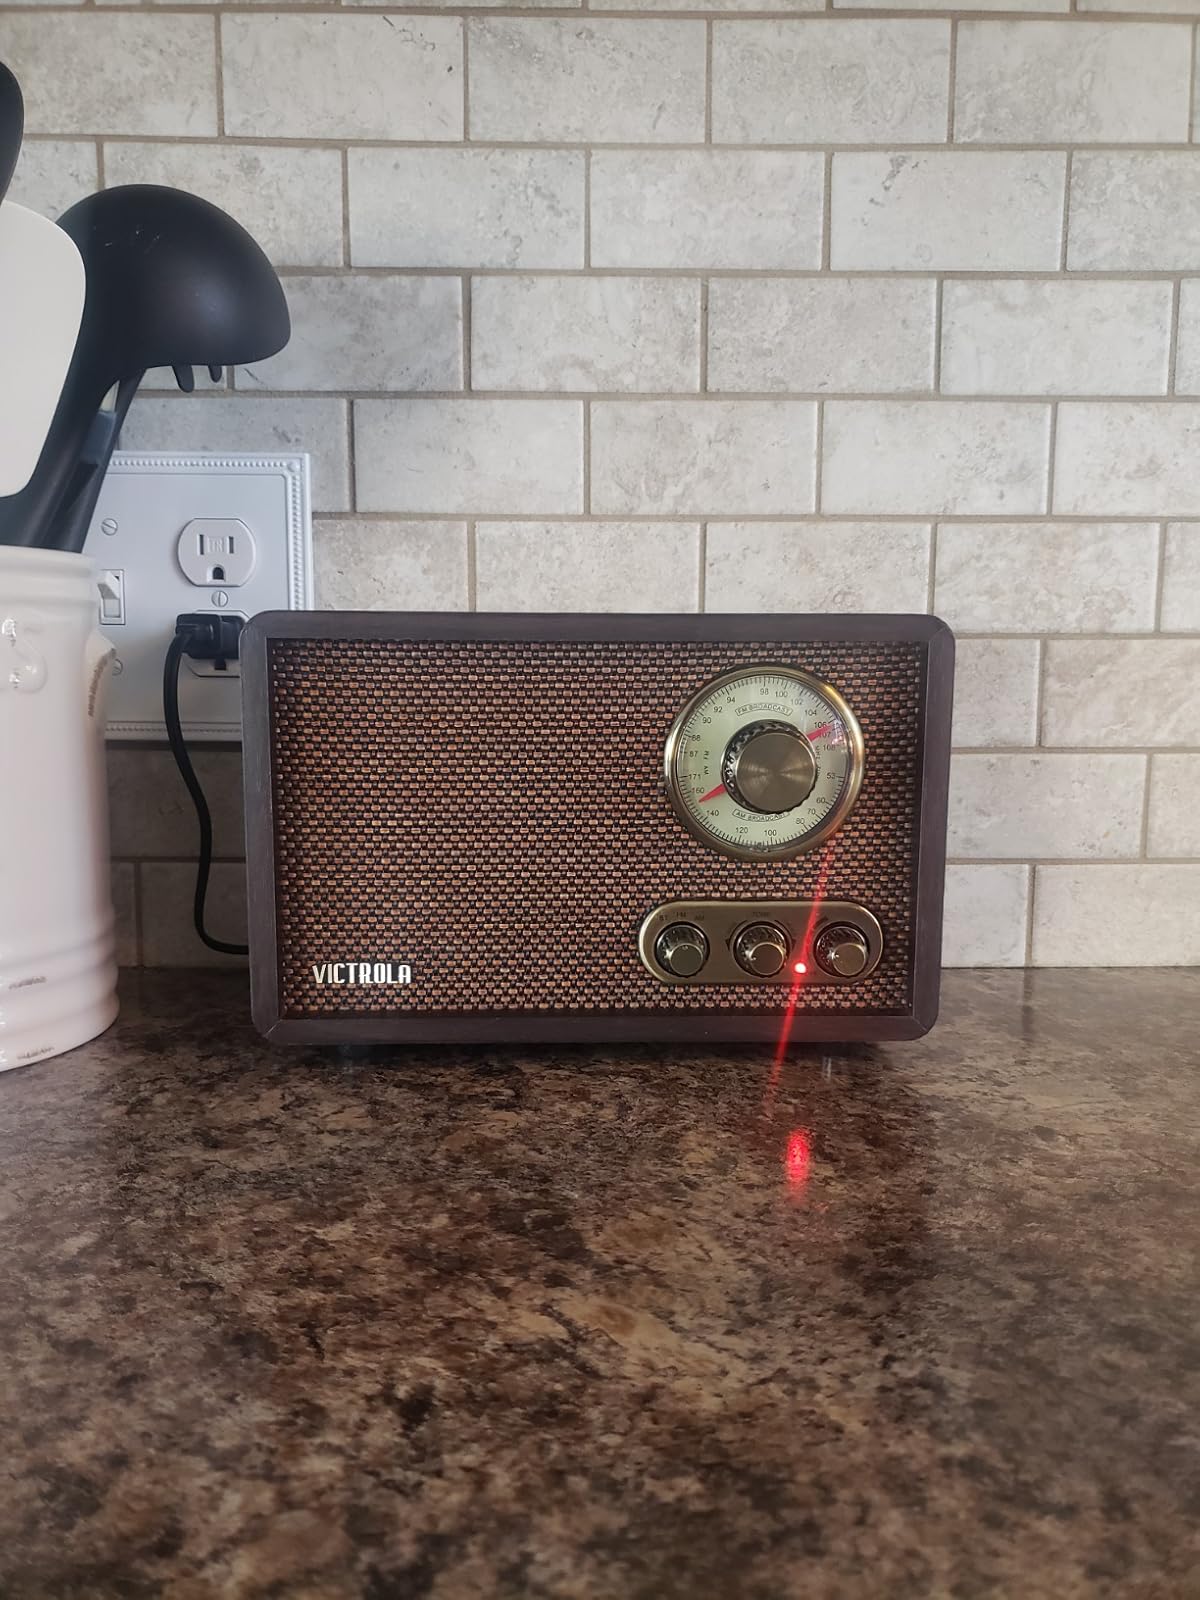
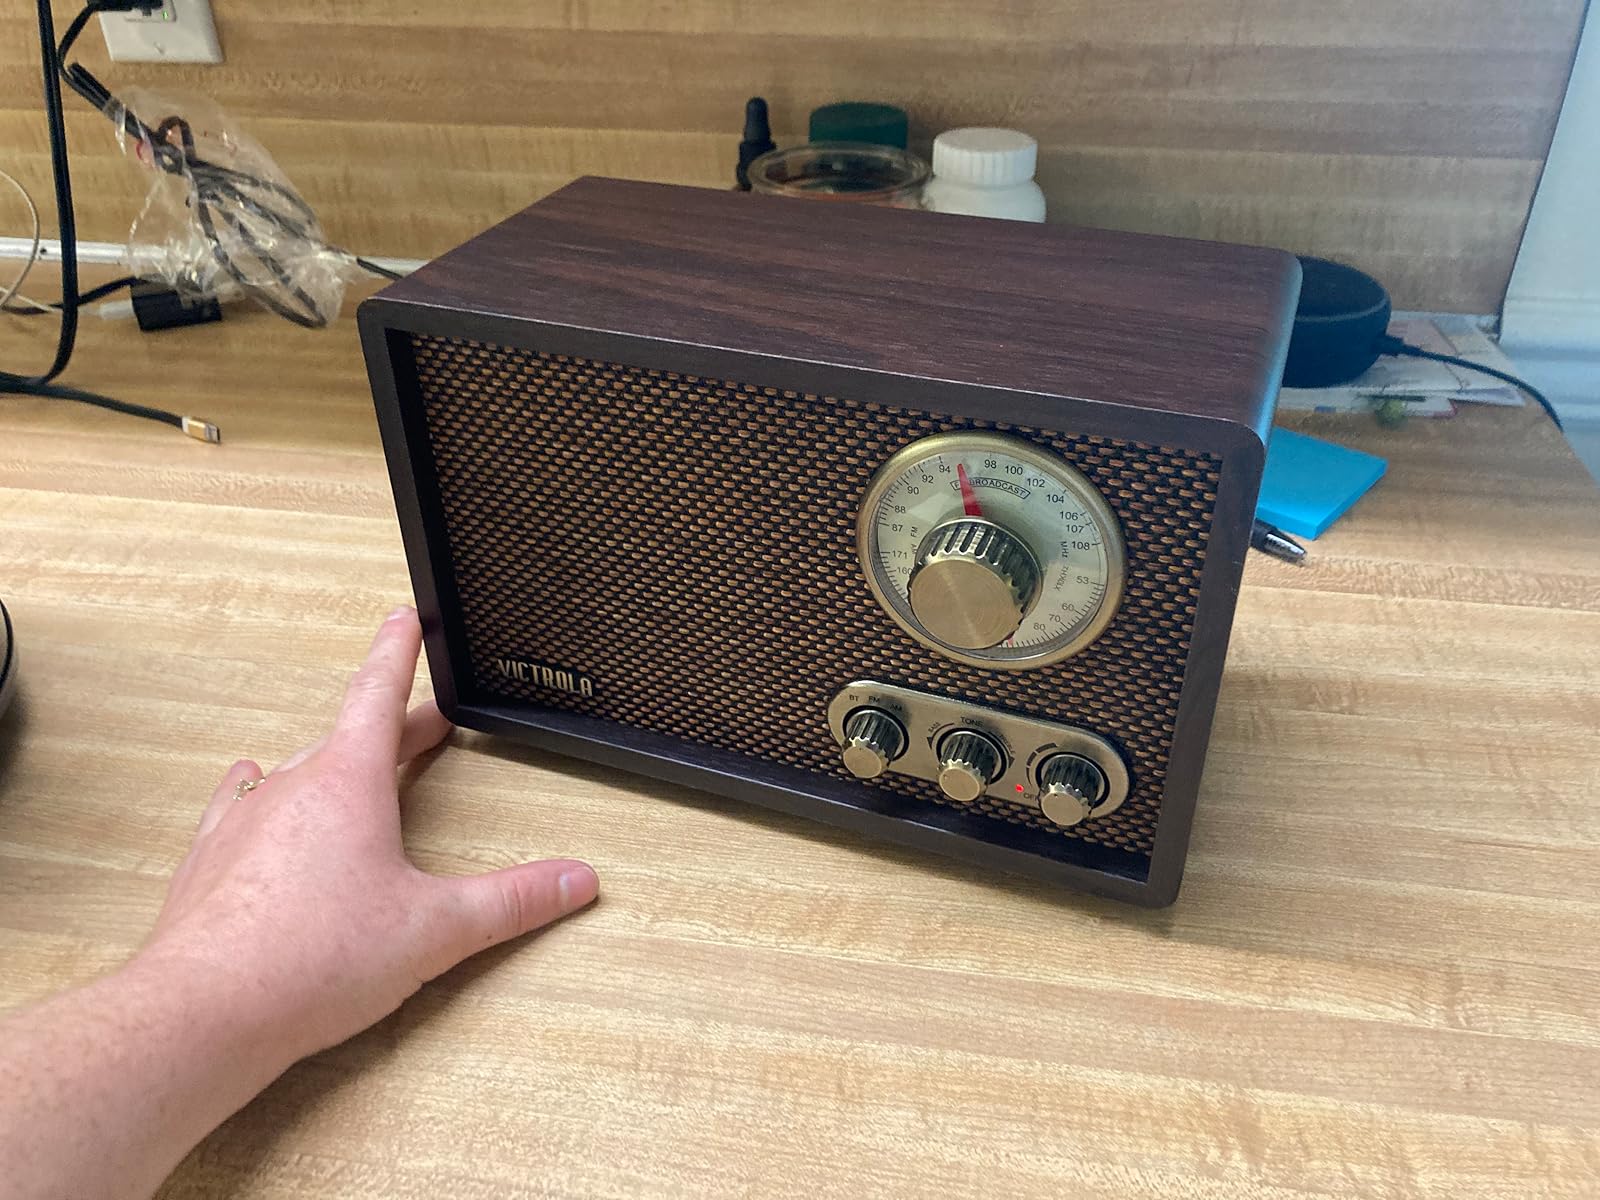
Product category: radio
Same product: yes